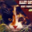
Label: cat